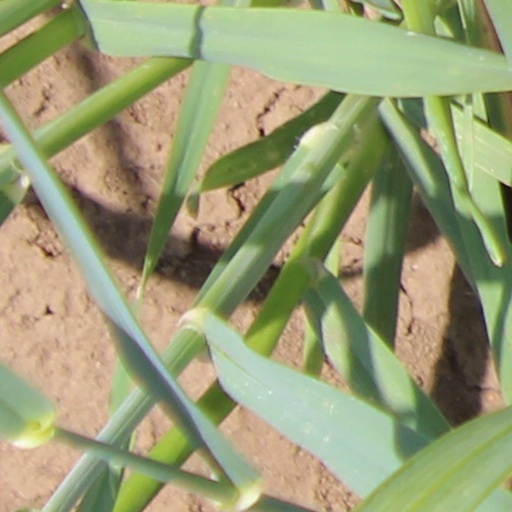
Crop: wheat